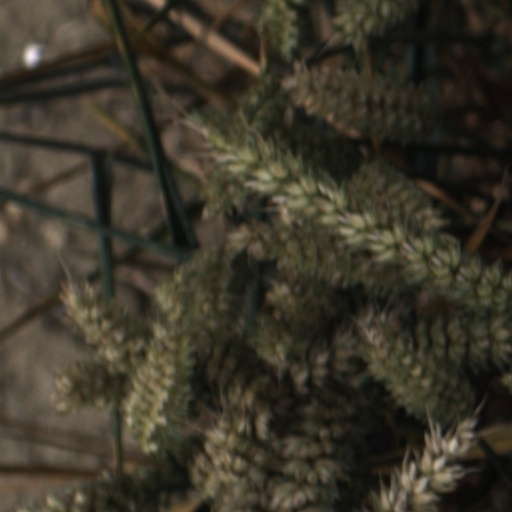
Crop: wheat